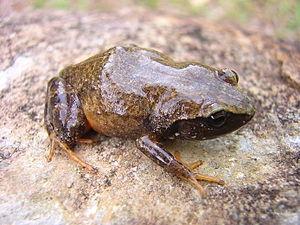
Eleutherodactylus albipes est une espèce d'amphibiens de la famille des Eleutherodactylidae.